Drift boat

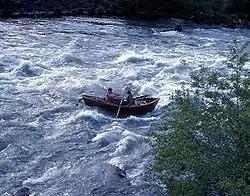
A McKenzie River dory, or drift boat, on the Boxcar Rapids of the Deschutes River near Maupin, Oregon

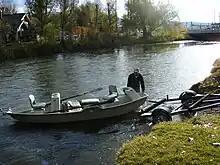
Drift boat launch on the Beaverhead river, Twin Bridges, Montana

A Drift Boat is an evolution of the open-water dory, converted for use in rivers. The design is characterized by a wide, flat bottom, flared sides, a narrow, flat bow, and a pointed stern. A Rocker is used along an arc from bow to stern along the bottom of the boat. It is this constant rocker that allows the boat to spin about its center for ease in maneuvering in rapids.